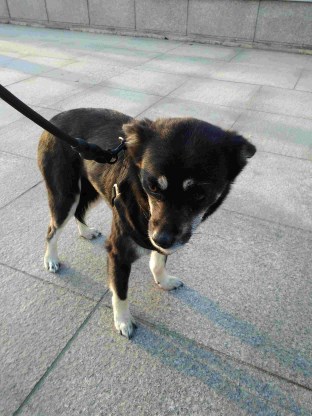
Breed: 3336-n000121-chinese_rural_dog